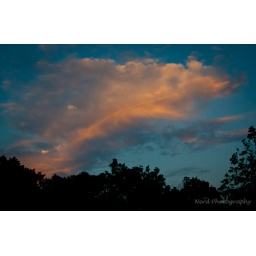
Horizonal vortex in the clouds above my house